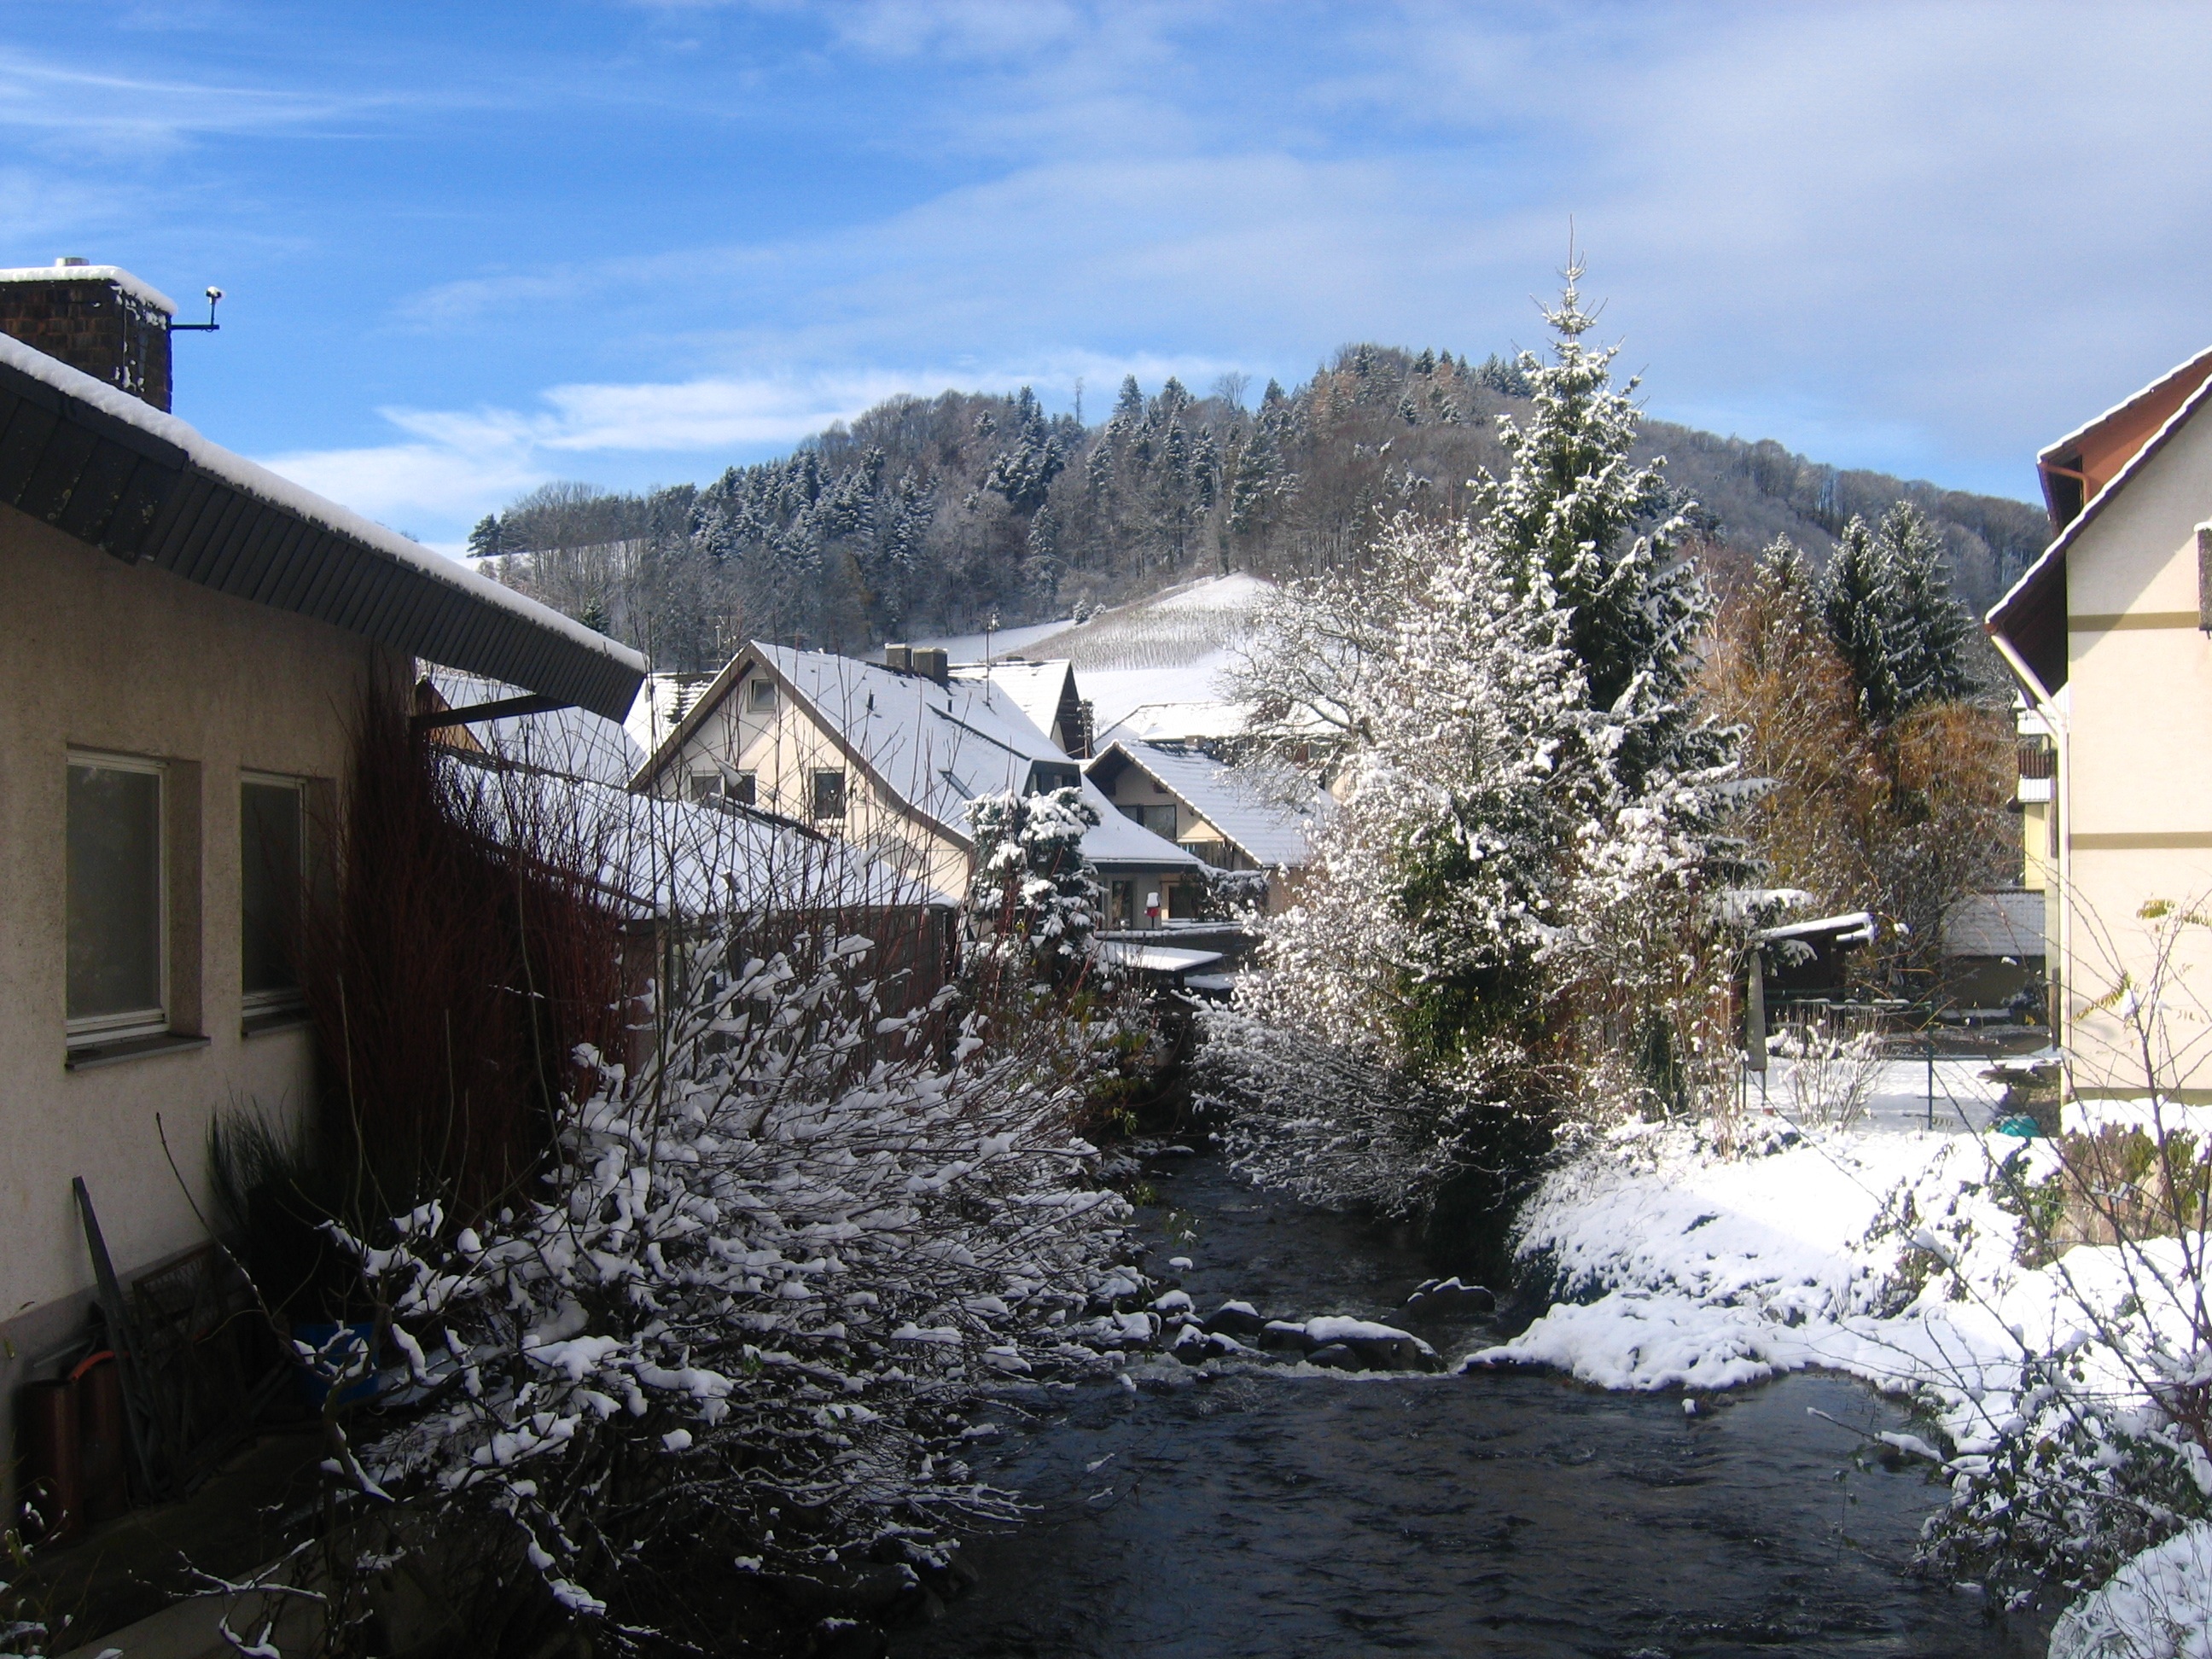
water, nature, snow, cold, winter, house, home, village, idyllic, cottage, weather, season, torrent, bach, freiburg, black forest, glottertal, geological phenomenon